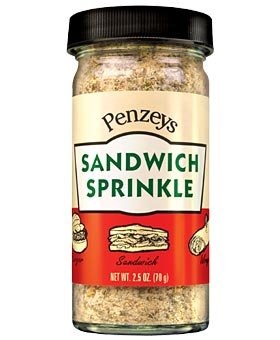
Item Name: Sandwich Sprinkle By Penzeys Spices 2.5 oz 1/2 cup jar (Pack of 1)
Bullet Point: Love To Cook - Cook To Love
Product Description: Destined to be your go-to seasoning. Makes everything taste better. Sprinkle on all your favorite sandwiches, of course, and also on every salad, all your pasta, rice and potato dishes, fresh veggies and more! Delicious as a sandwich spread, mix 1 TB. with 1 TB. water and then add 1/4 Cup sour cream and 1/4 Cup mayonnaise plus 1 TB. balsamic vinegar. Extra tasty on roast beef and grilled red bell pepper sandwiches. Easy salad dressing: Mix 2 TB. with 2 TB. water, then combine with 1/2 Cup olive oil and 1/4 cup red wine vinegar with an optional 1 TB. Dijon mustard. OR use 1/2 Cup mayonnaise or sour cream in place of the olive oil for creamy dressing. Use in place of garlic salt in every recipe. Hand-mixed from: coarse salt, garlic, black pepper, basil, oregano, rosemary, thyme and marjoram.
Value: 2.5
Unit: Ounce

Price: 23.965